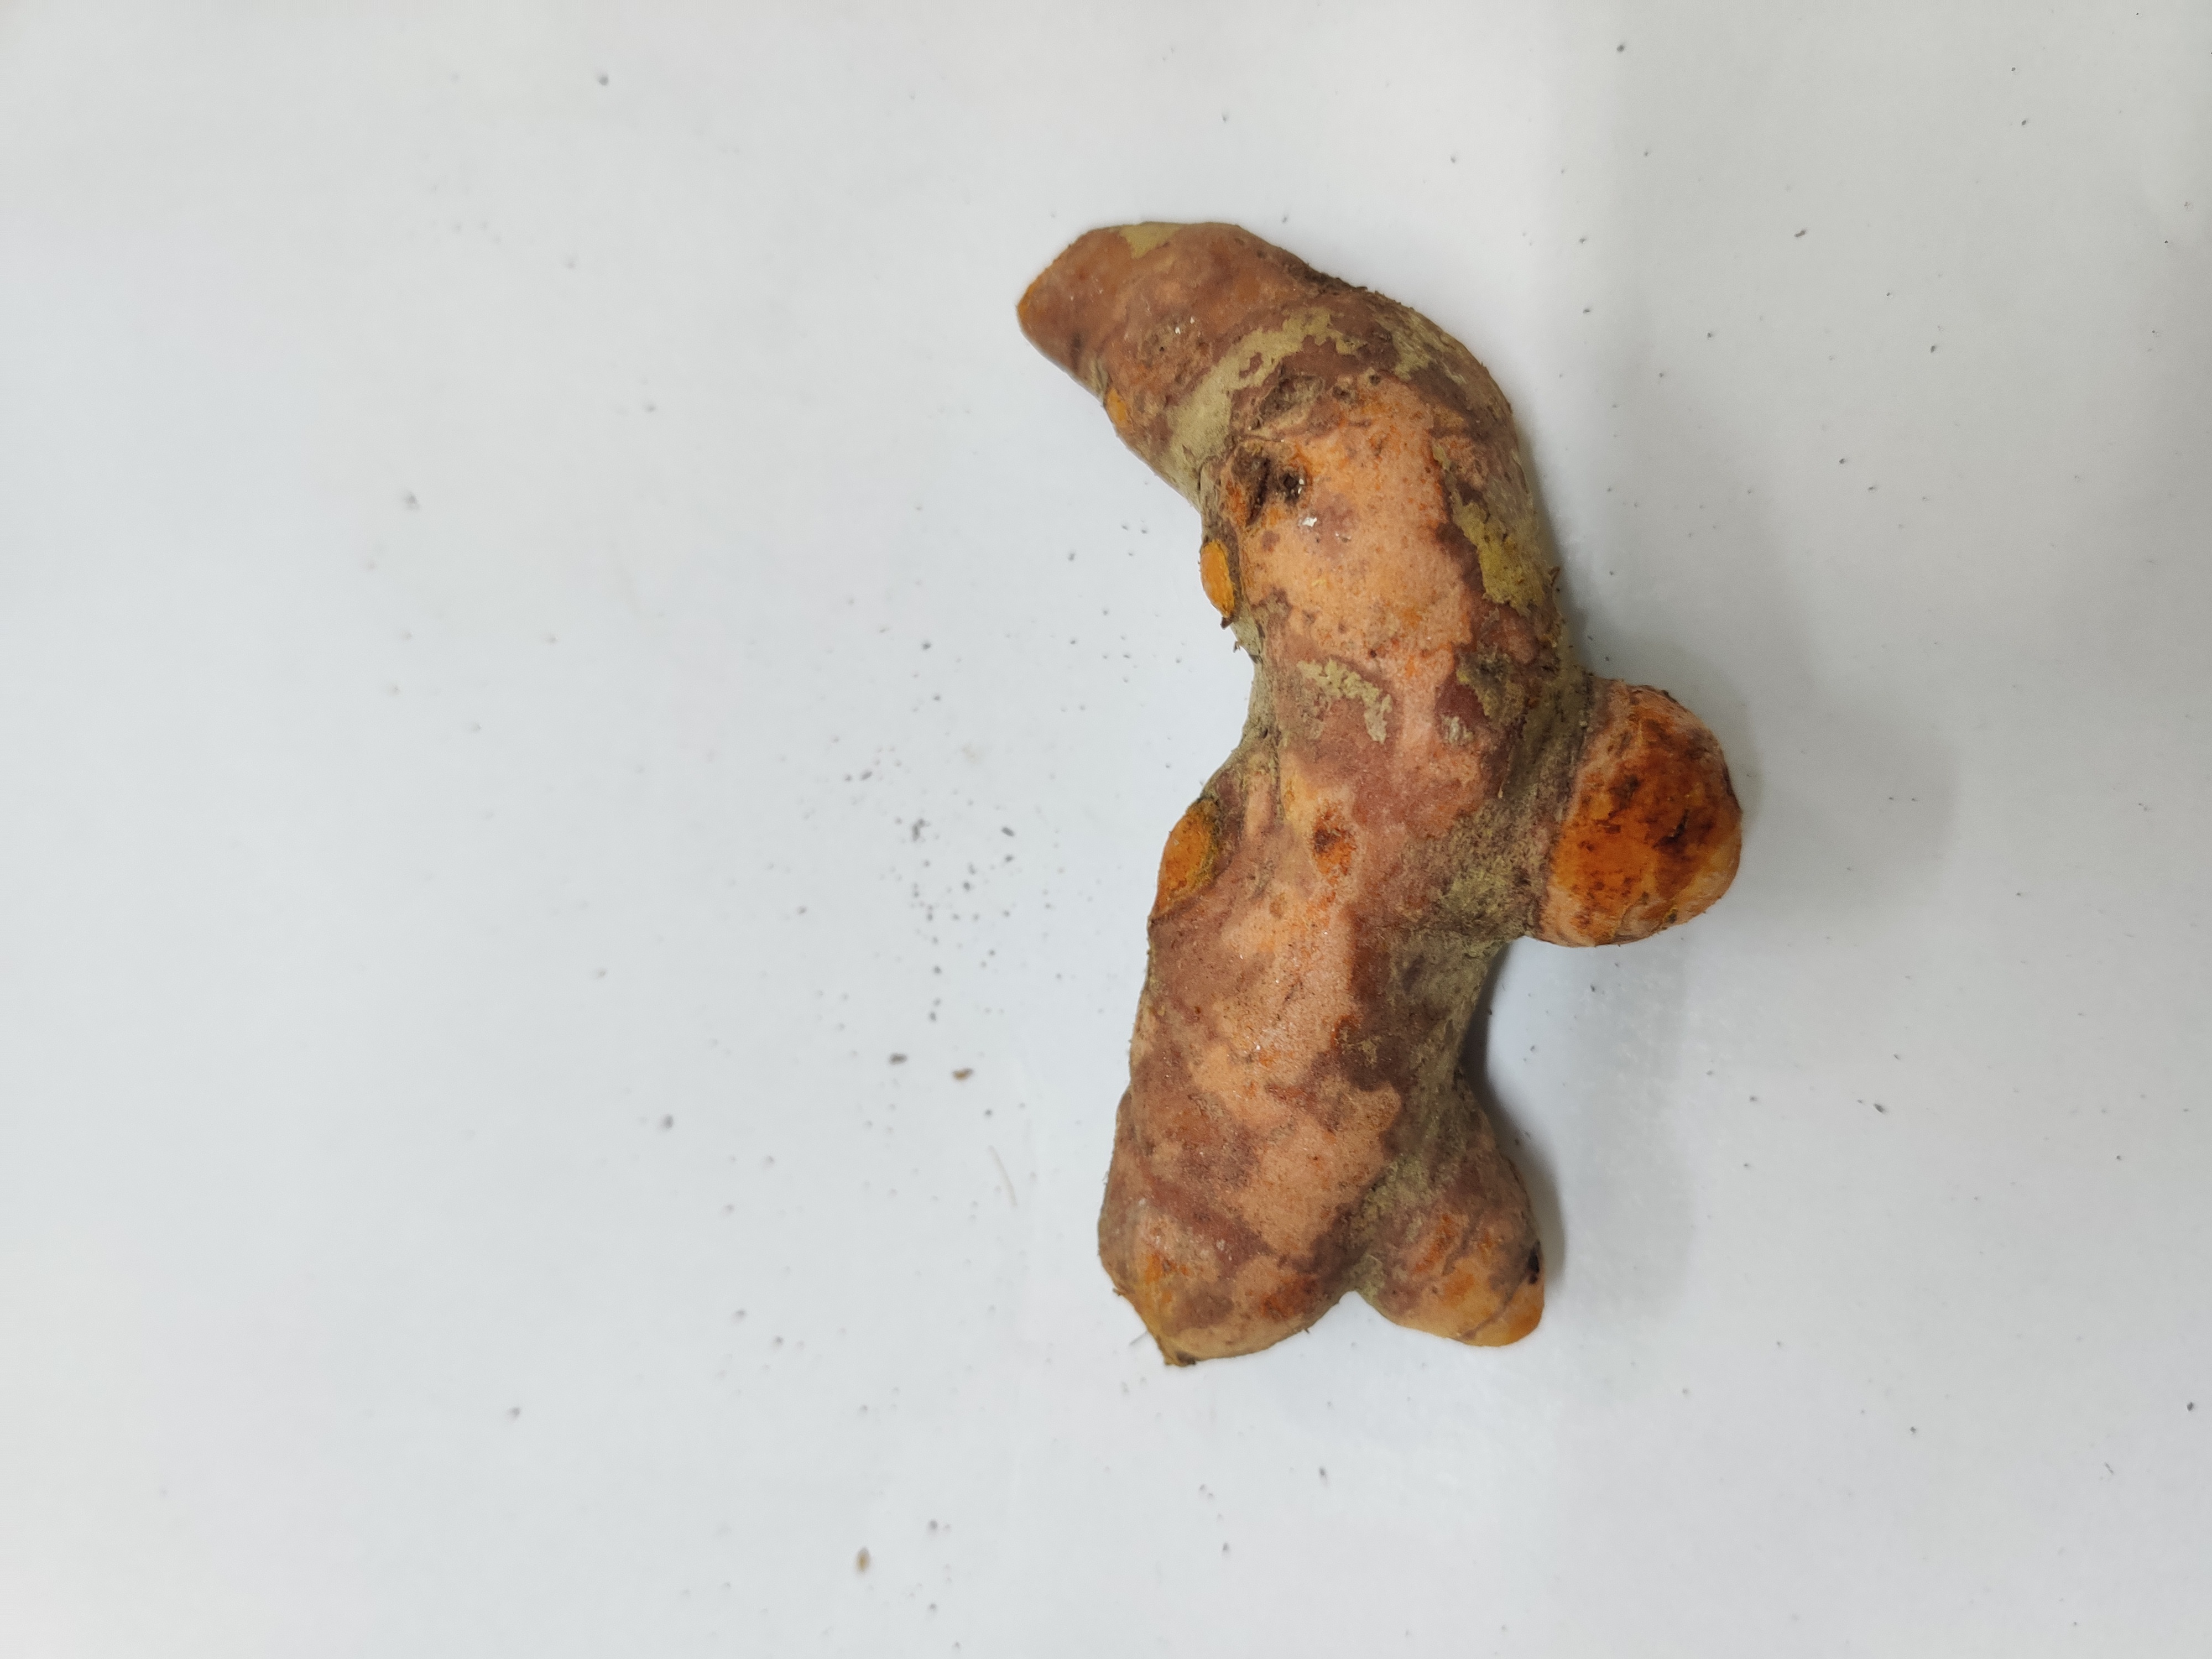
Crop: Turmeric
Condition: Fresh